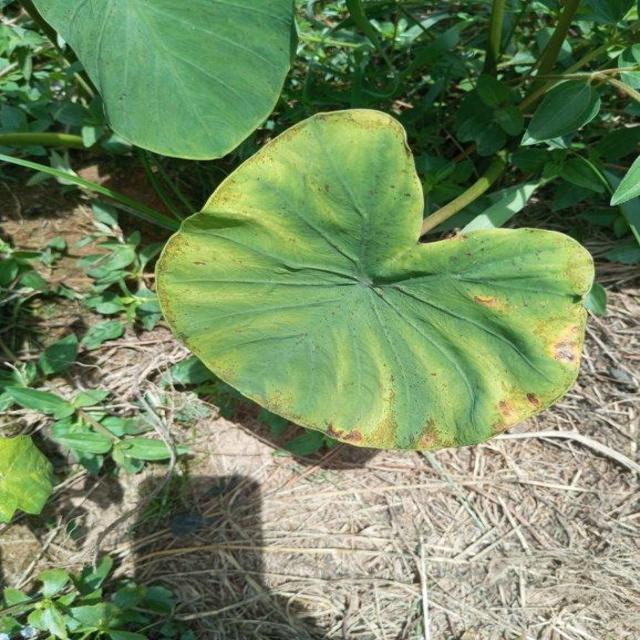
Label: Mid_Blight